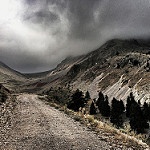
Scene: Outdoor